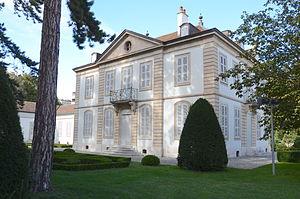
Institut et Musée Voltaire, Rue des Délices 25, Genève